Jesus look

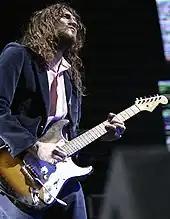

As the appearance of Jesus Christ evolved in early Christian art and tradition, the "Jesus look" emerged as a formalized image during the late Roman Empire. Early Christian art, such as the catacomb paintings of the 3rd and 4th centuries, often portrayed Jesus as a youthful, beardless figure in the style of a Roman shepherd or teacher. However, following the Edict of Milan in 313 CE and the subsequent rise of Christian influence, depictions shifted toward the long-haired, bearded figure associated with divine authority and matching the image on the shroud of Turin. This transformation aligned with the Church’s efforts to present Jesus as both human and divine, a central tenet of Catholic theology.